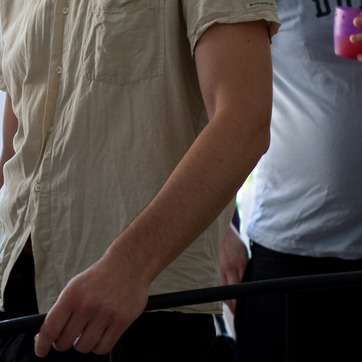
Material: skin